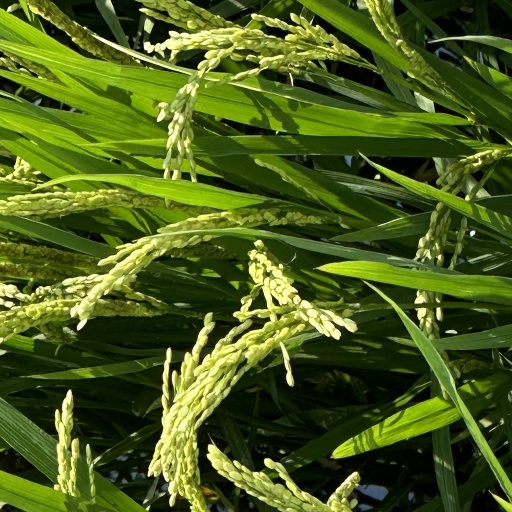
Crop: rice